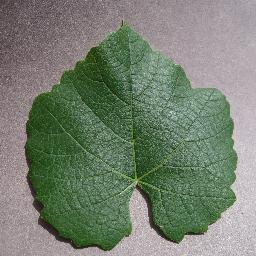
Label: Grape___healthy